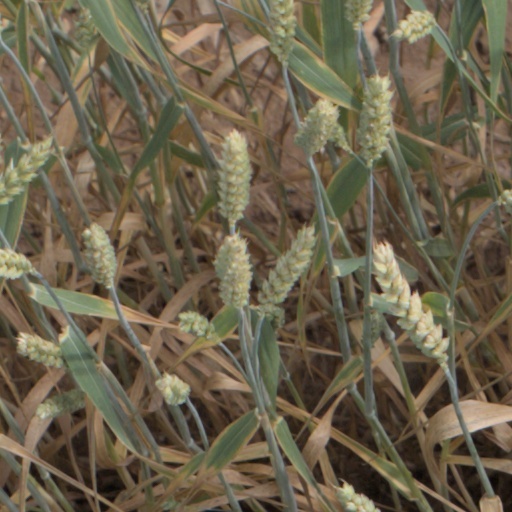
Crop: wheat